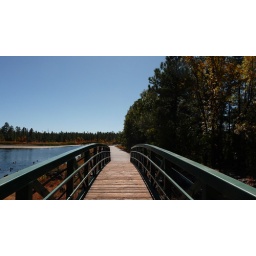
This is the bridge to Woodland Lake, the lake that I enjoy walking around when I'm in Pinetop